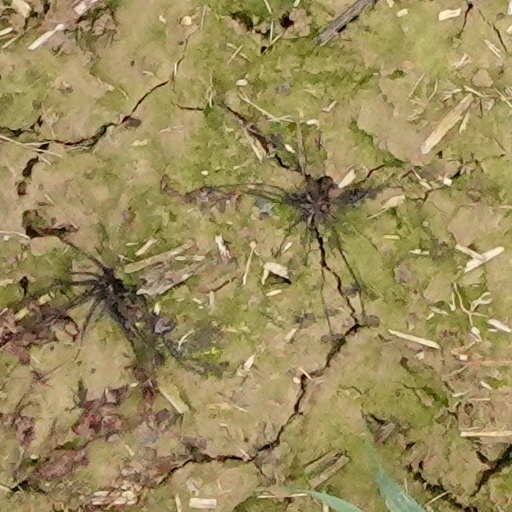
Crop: wheat